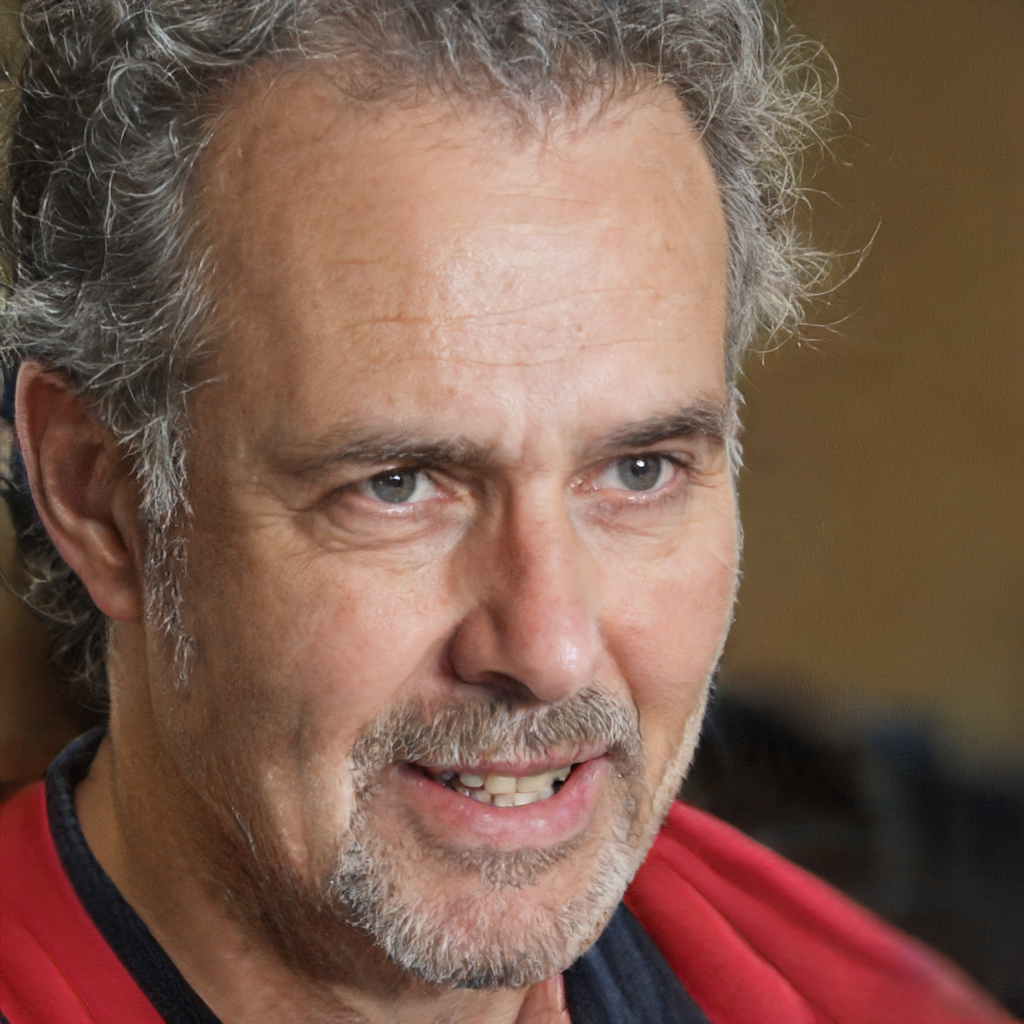
Label: Colored